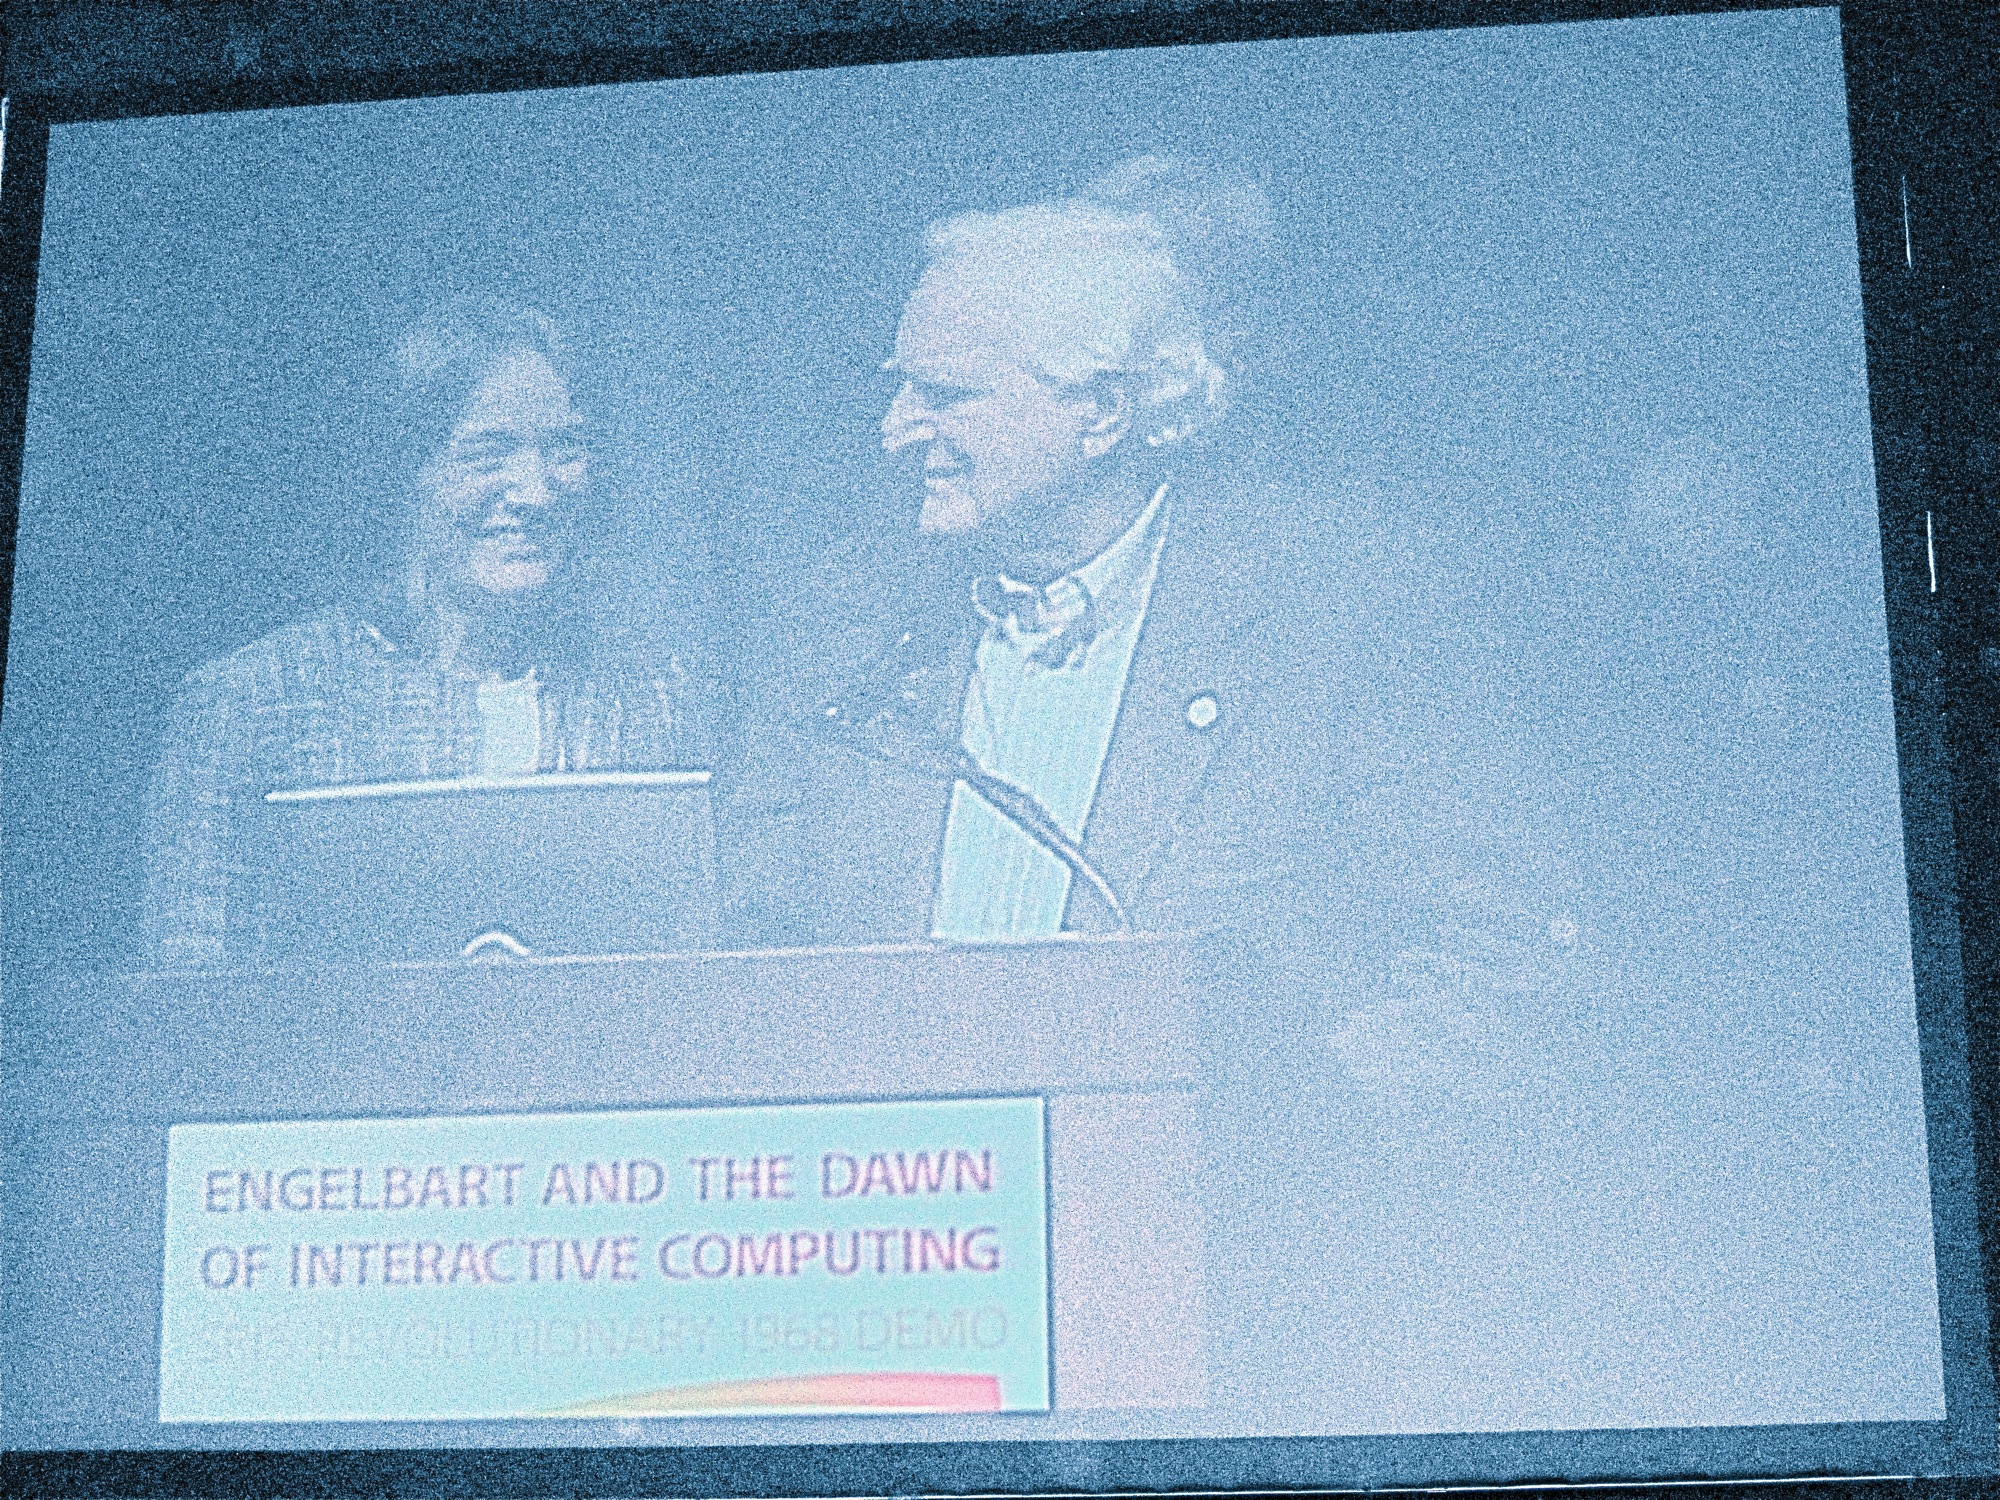
blue, text, picture frame, document, pftf, emgelbart